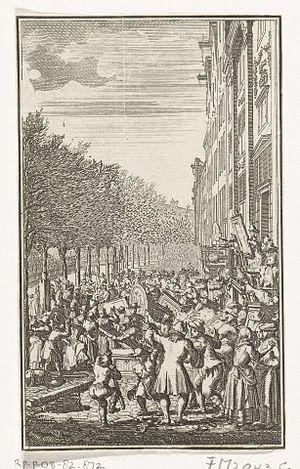
1696 est une année bissextile commençant un dimanche.